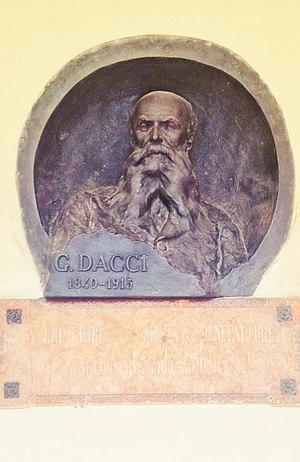
Giusto Severo Pertinace Dacci est un compositeur et pédagogue italien.